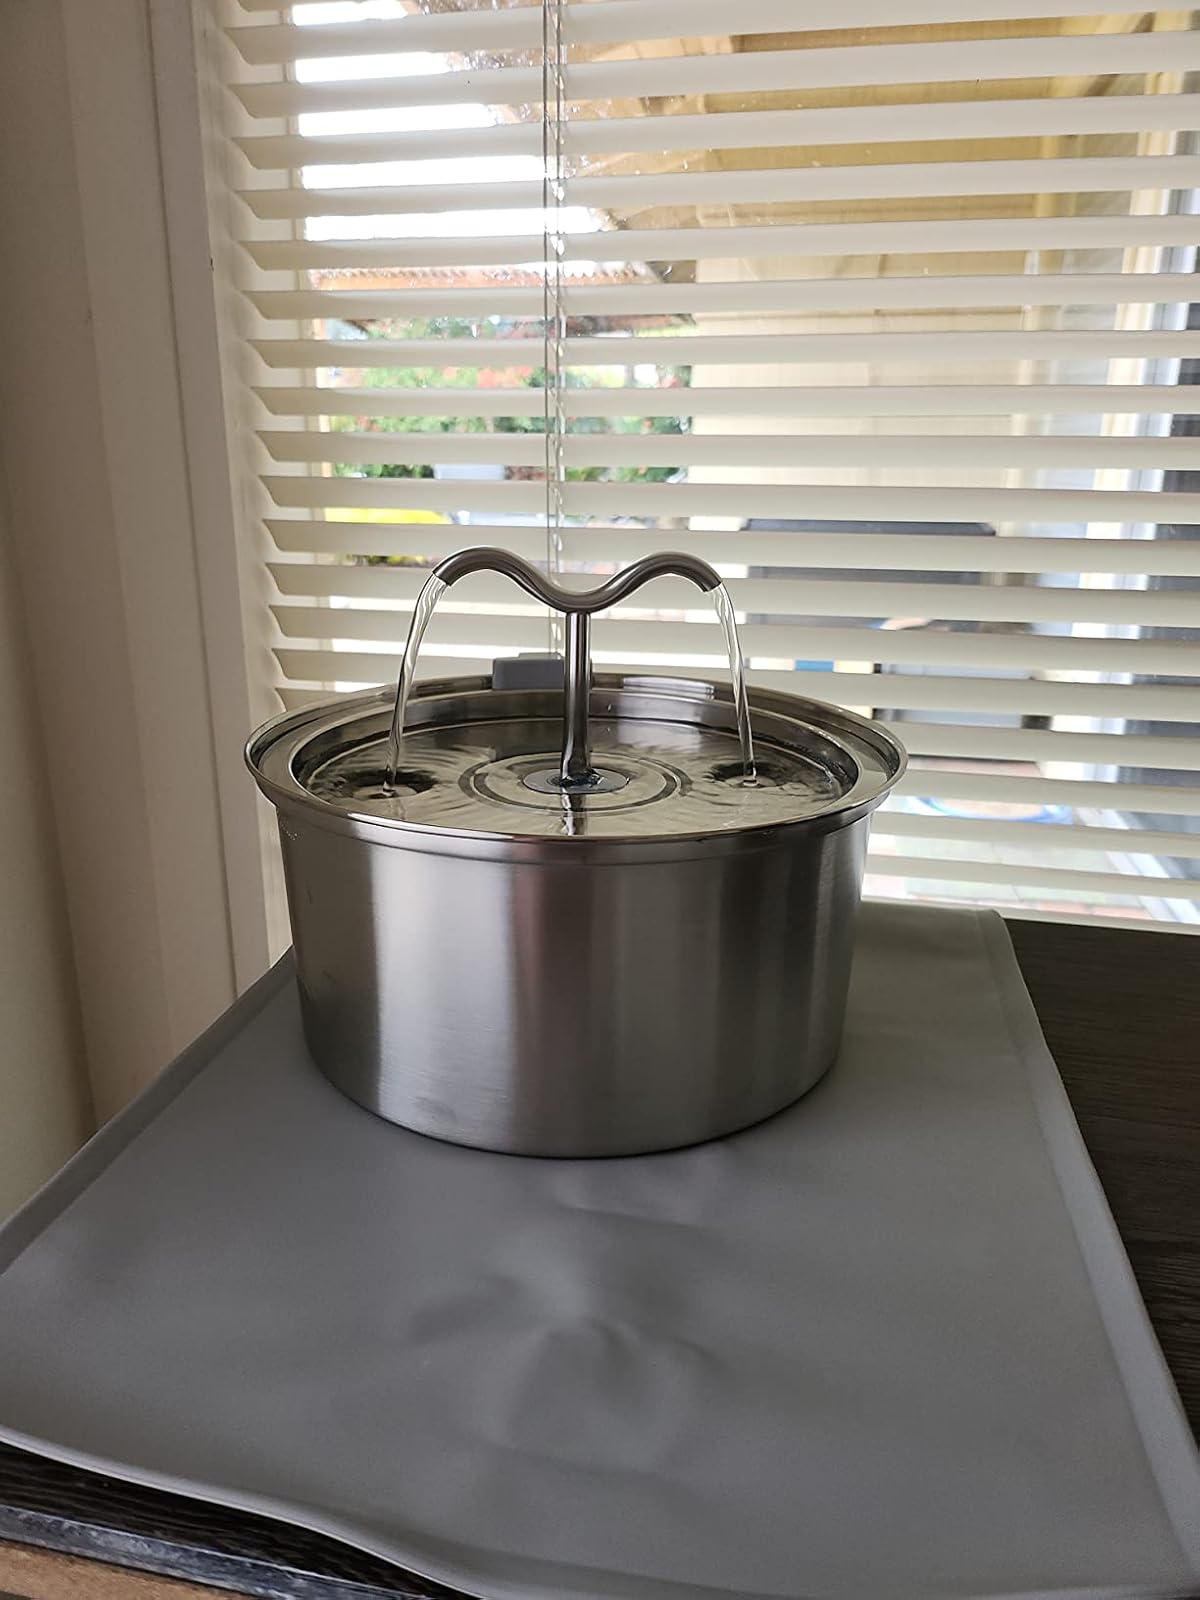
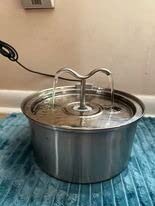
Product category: items_bowl
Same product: yes